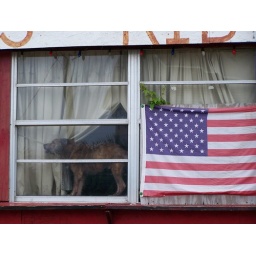
dog in the window